Collection of meteorites in the National Museum of Brazil

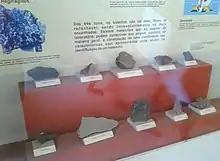
Exhibition of meteorites in the museum.

The National Museum of Brazil collections include an exhibition of meteorites discovered in Brazil and other countries.